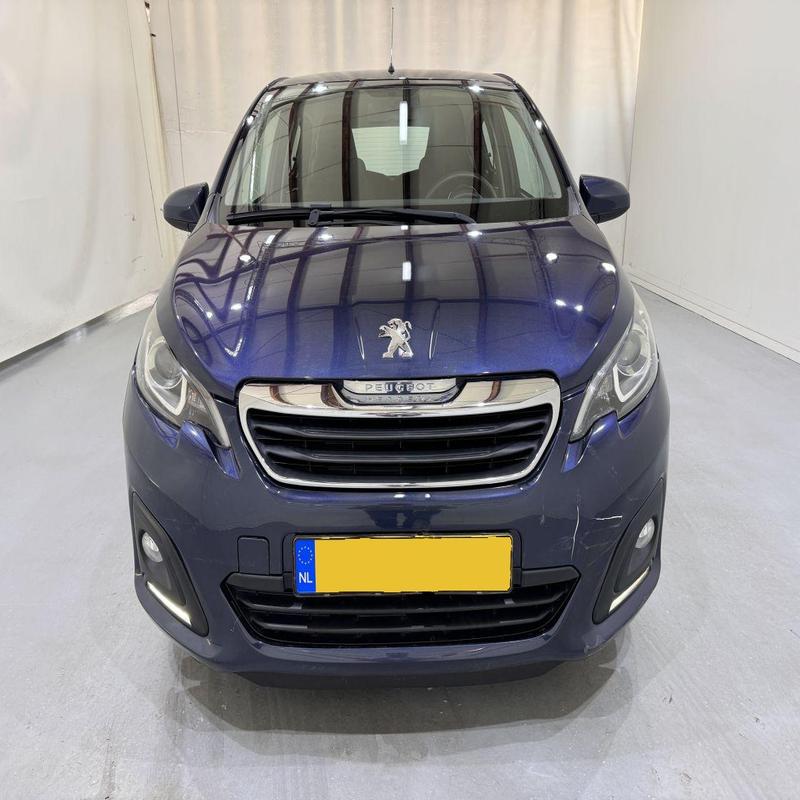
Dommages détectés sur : pare-choc avant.
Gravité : mineur